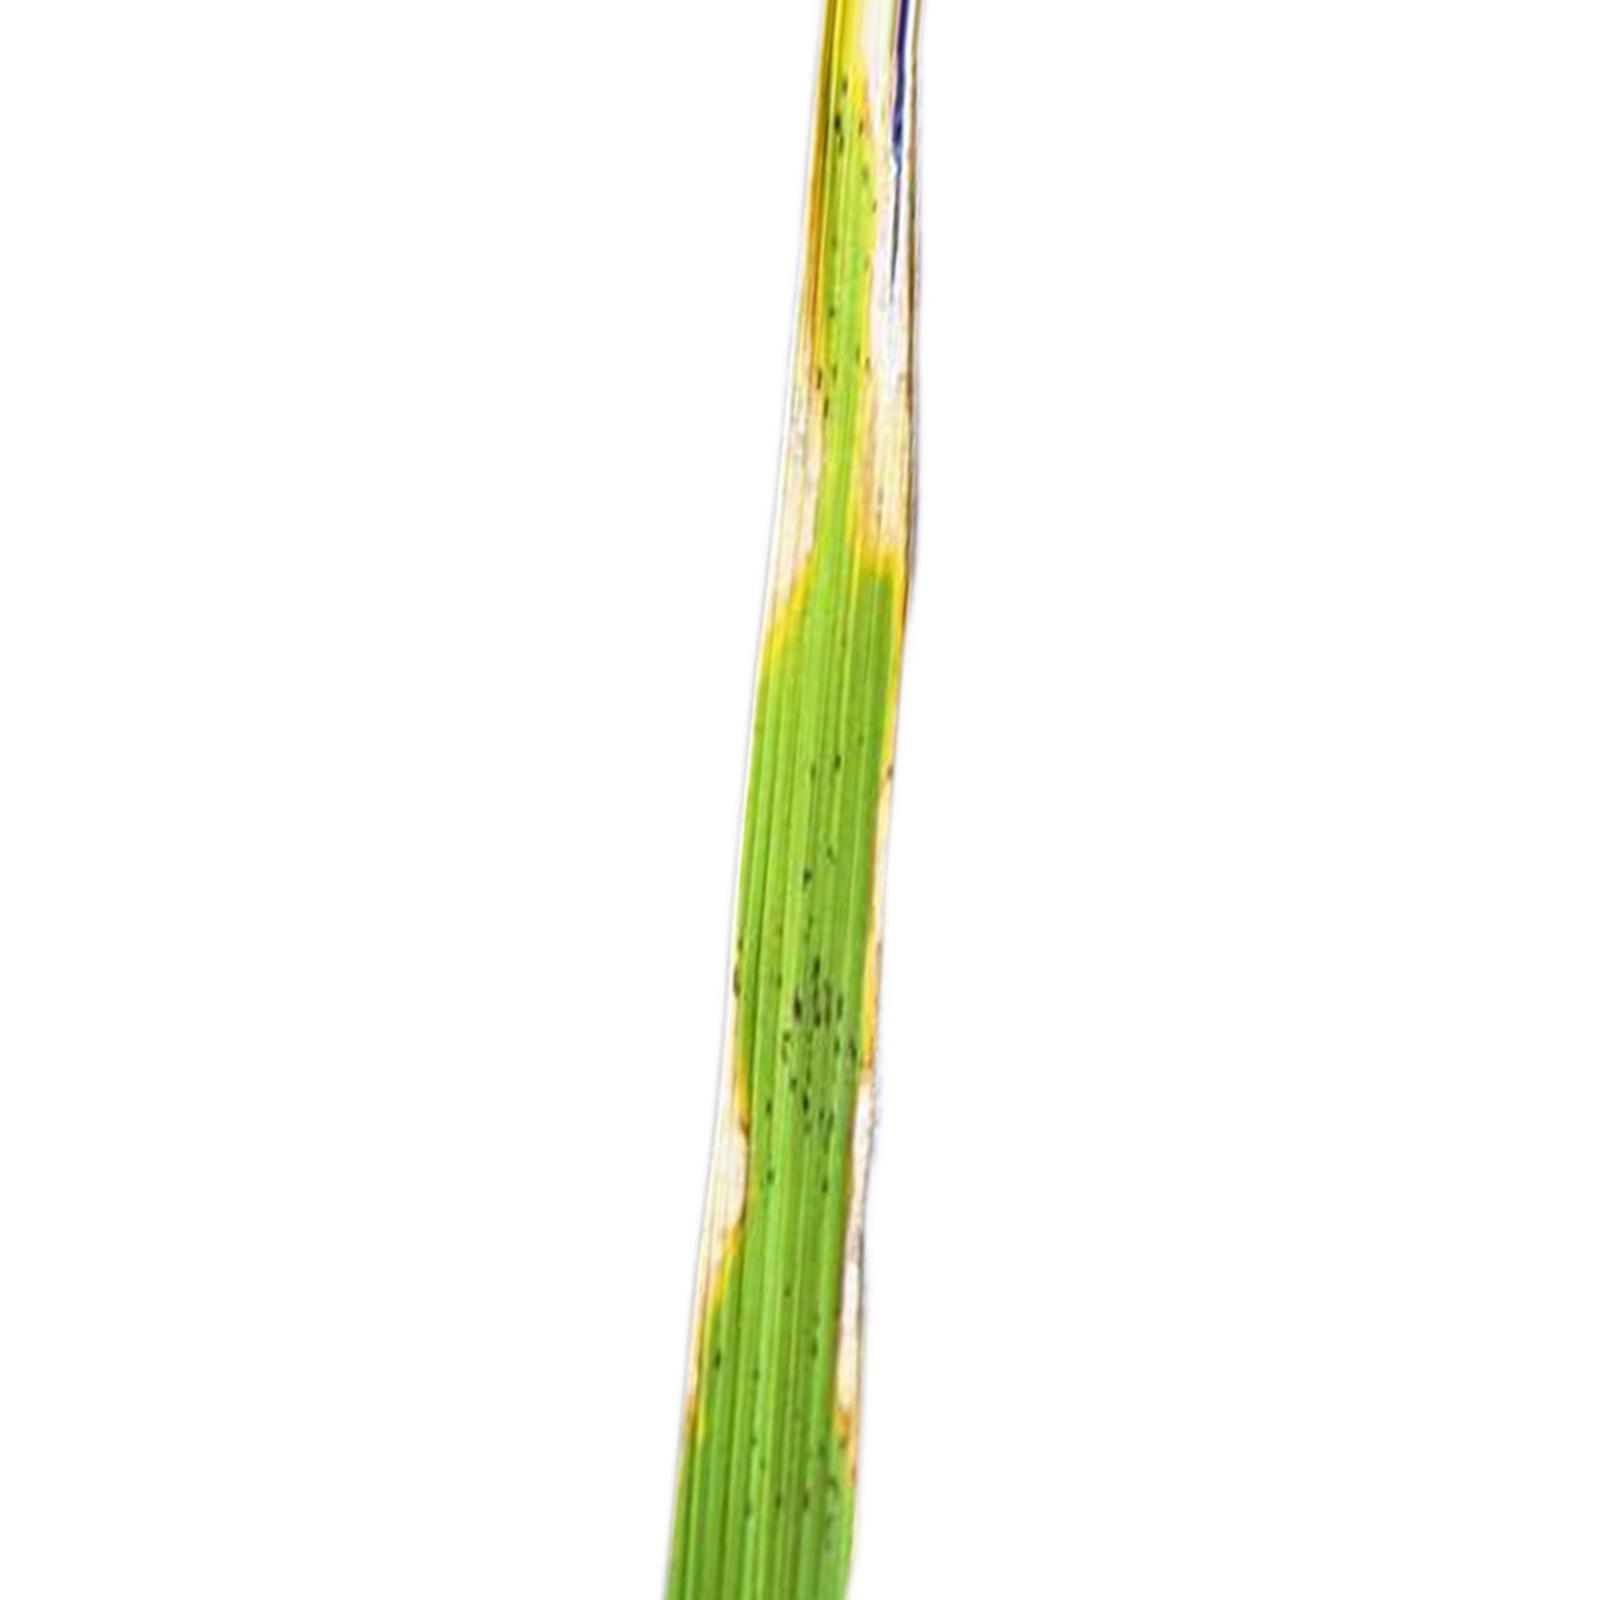
Nhãn: Bệnh Cháy lá ( Leaf scald )